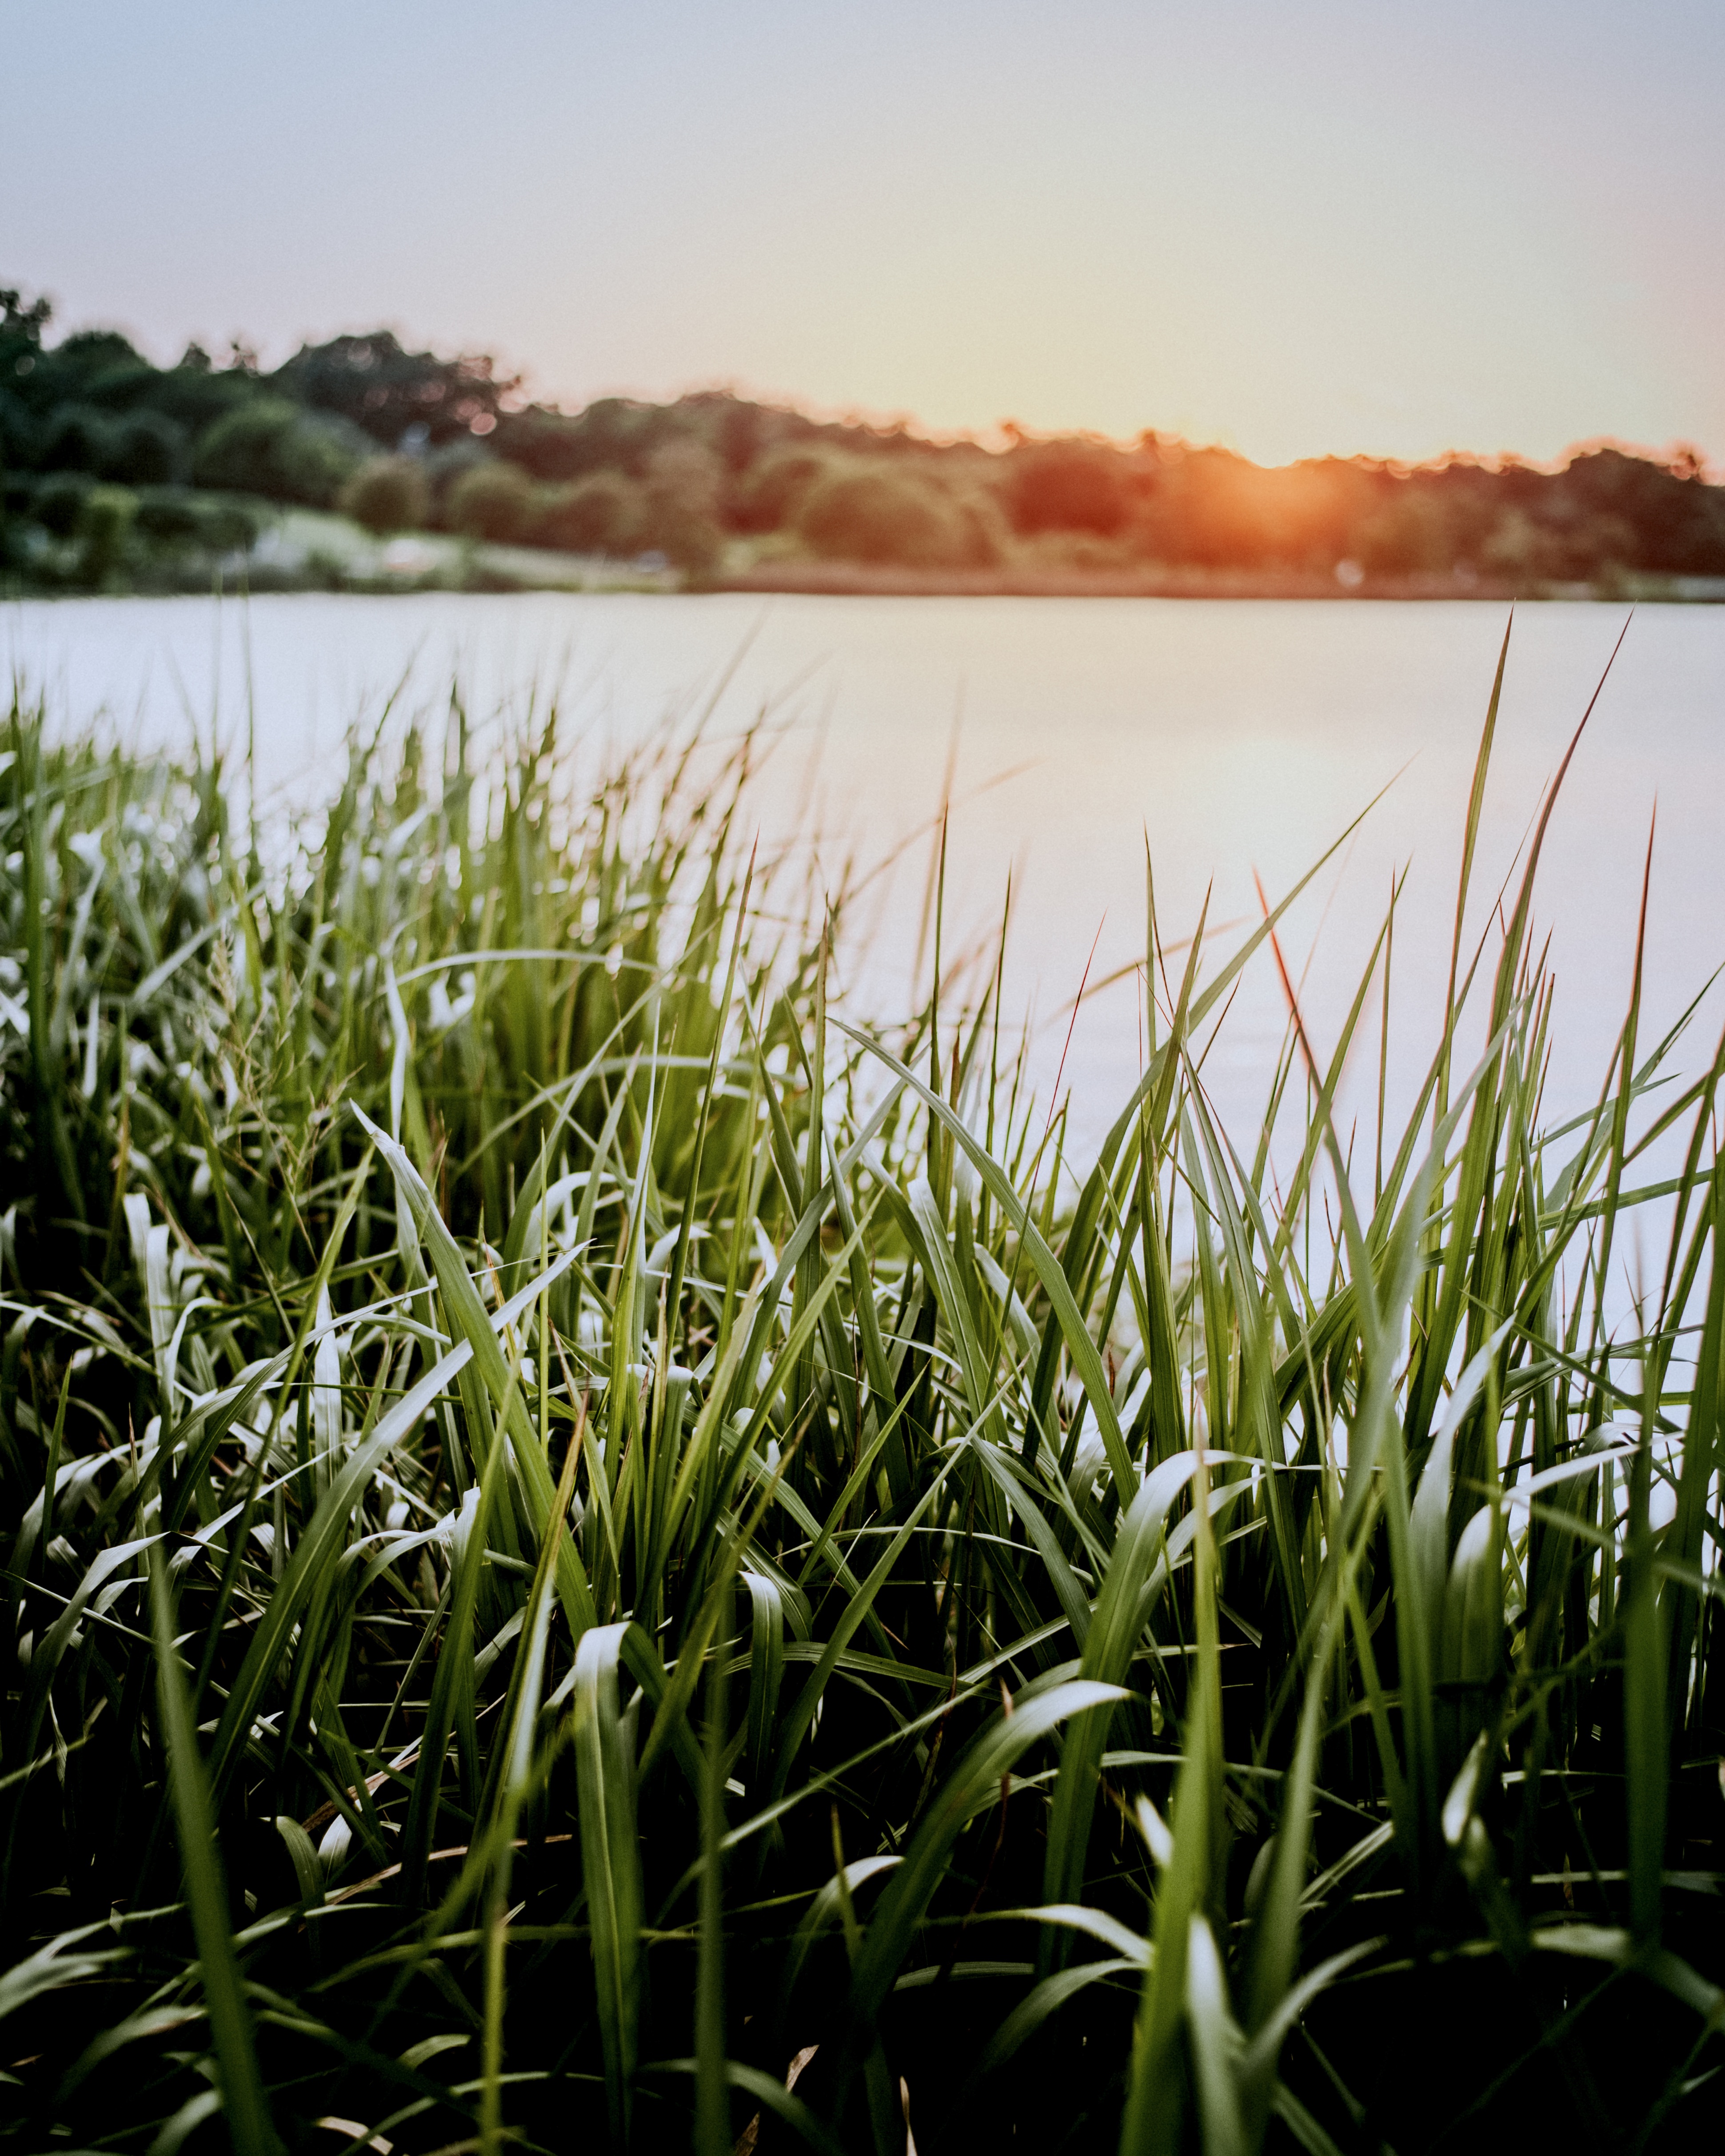
landscape, nature, grass, marsh, plant, field, lawn, meadow, prairie, sunlight, morning, leaf, flower, green, agriculture, grassland, wetland, habitat, rural area, natural environment, grass family, phragmites